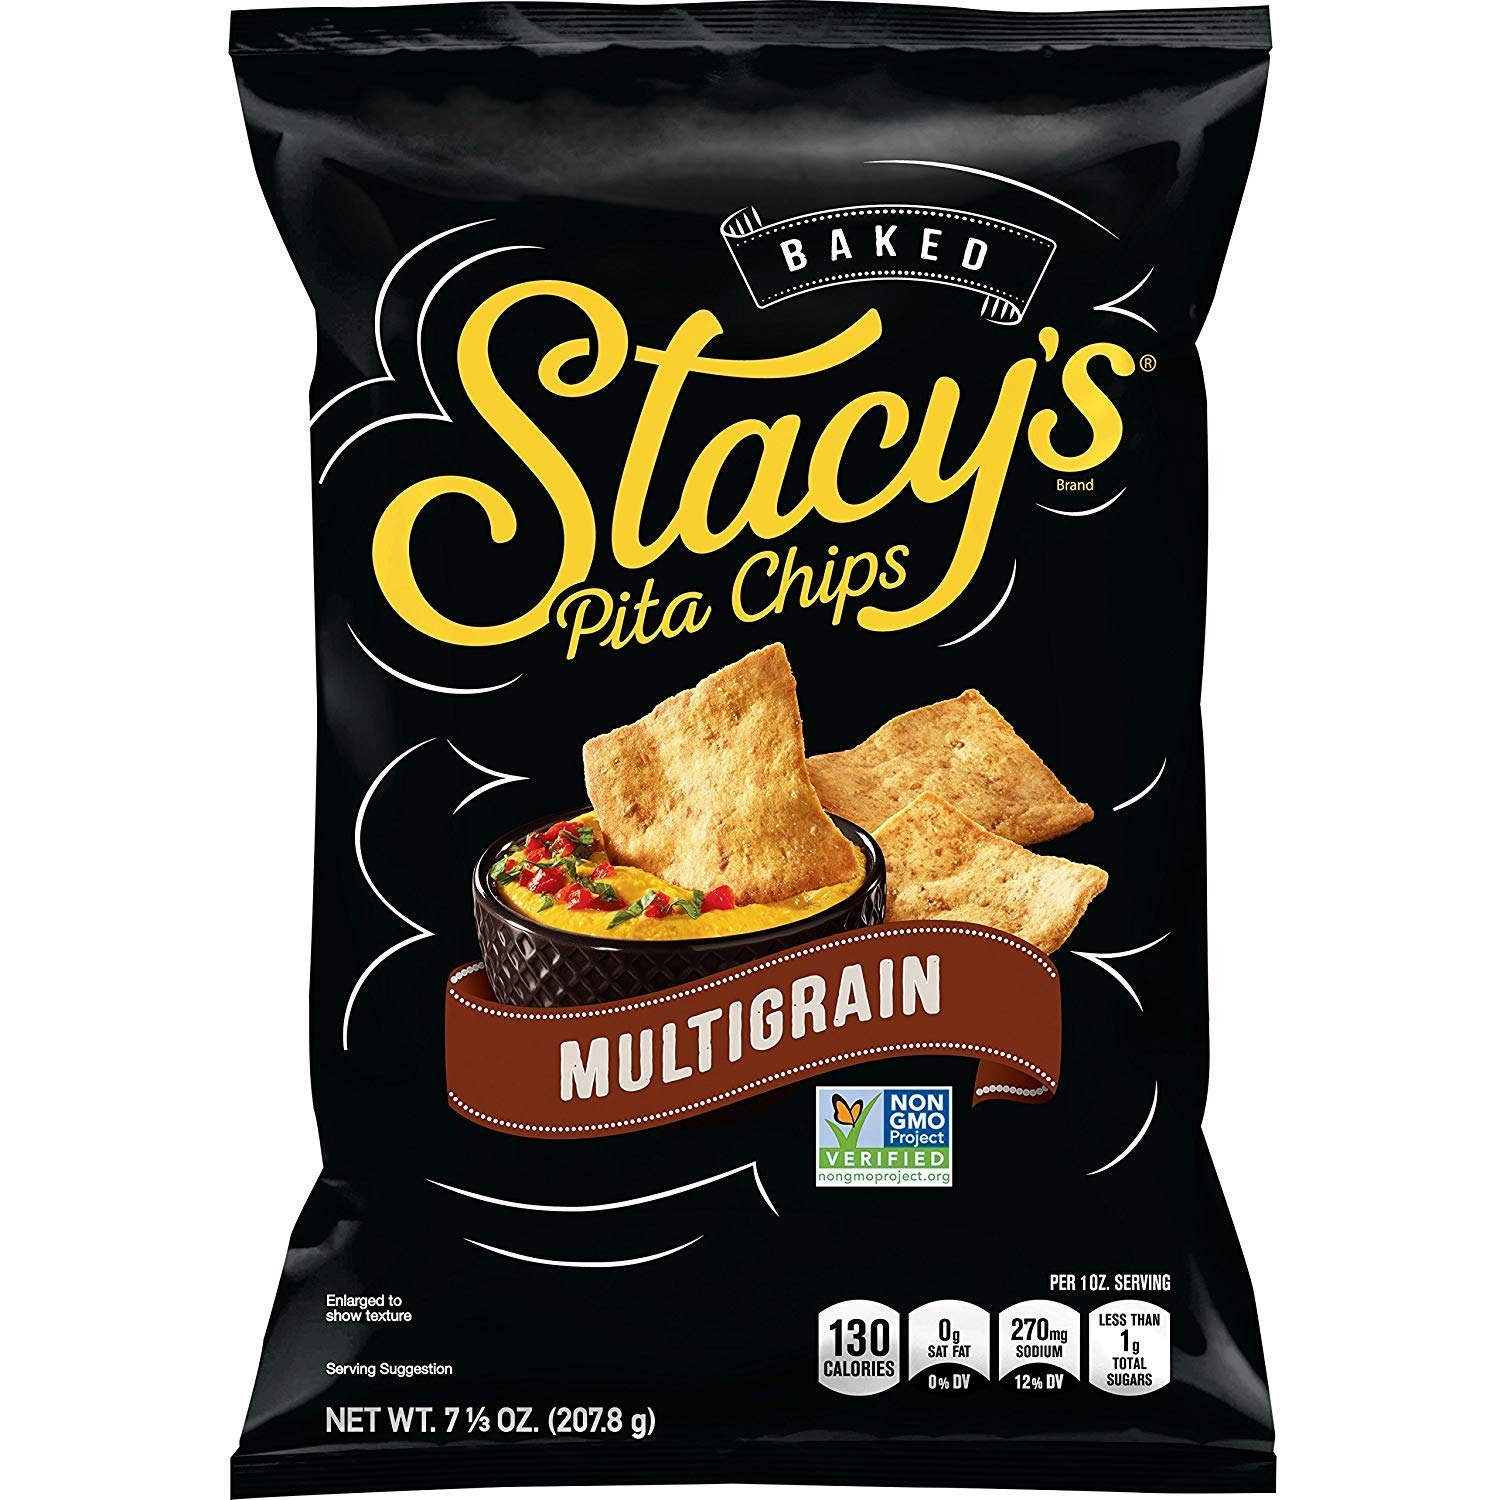
Item Name: Stacy's Pita Chips, Multigrain, 7.33 Ounce (Pack of 12)
Bullet Point 1: 7.33 oz. bag of STACY'S Multigrain Pita Chips
Bullet Point 2: Stone-ground wheat flour, crushed oats, and sesame seeds baked directly into every delicious chip
Bullet Point 3: Baked, no artificial colors or flavors, Non-GMO Project Verified, and no MSG
Bullet Point 4: Enjoy these while entertaining guests, as a fresh snack, and alongside lunches
Bullet Point 5: Try these with Sabra Hummus, straight from the bag, or your favorite dip.
Value: 87.96
Unit: Ounce

Price: 45.28